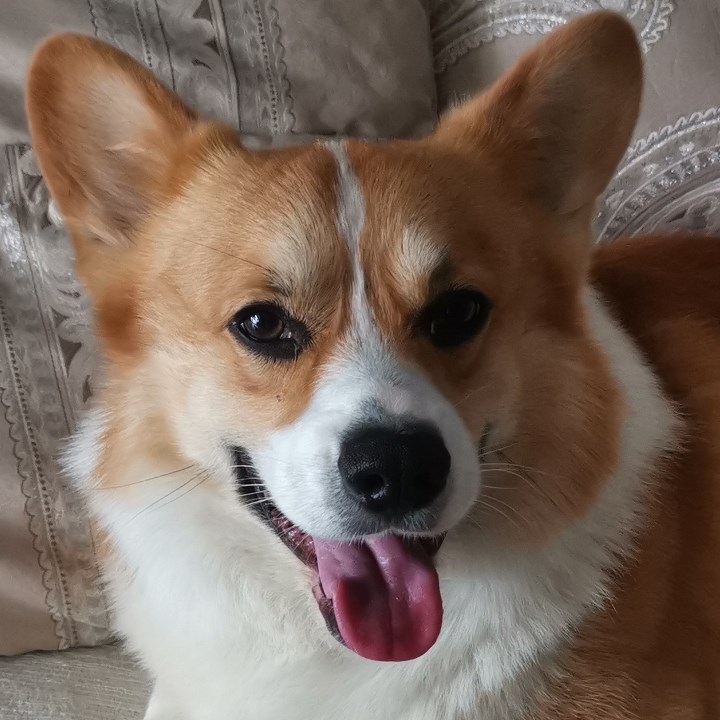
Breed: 2909-n000116-Cardigan